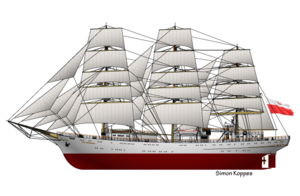
Dessin du voilier polonais Dar Młodzieży Español: Dibujo del velero polaco Dar Młodzieży Português: Desenho do polonês veleiro Dar Młodzieży